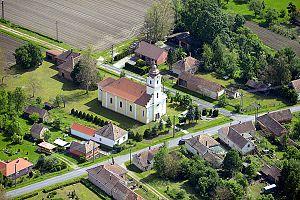
Gáborjánháza est un village et une commune du comitat de Zala en Hongrie.